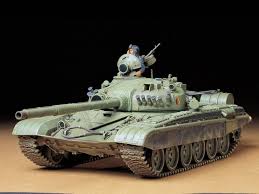
Label: Tank